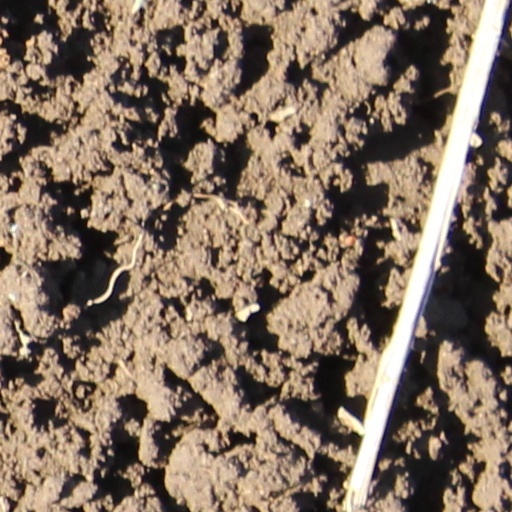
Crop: wheat